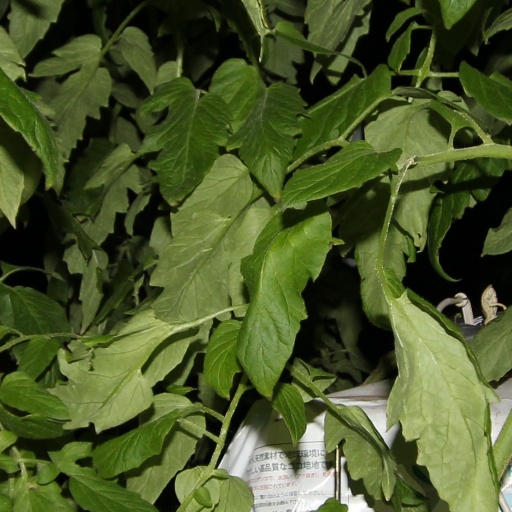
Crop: tomato